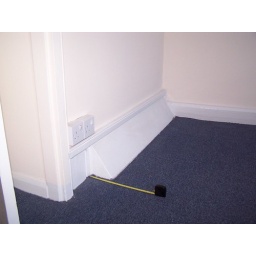
Bedroom floor - detail by the door